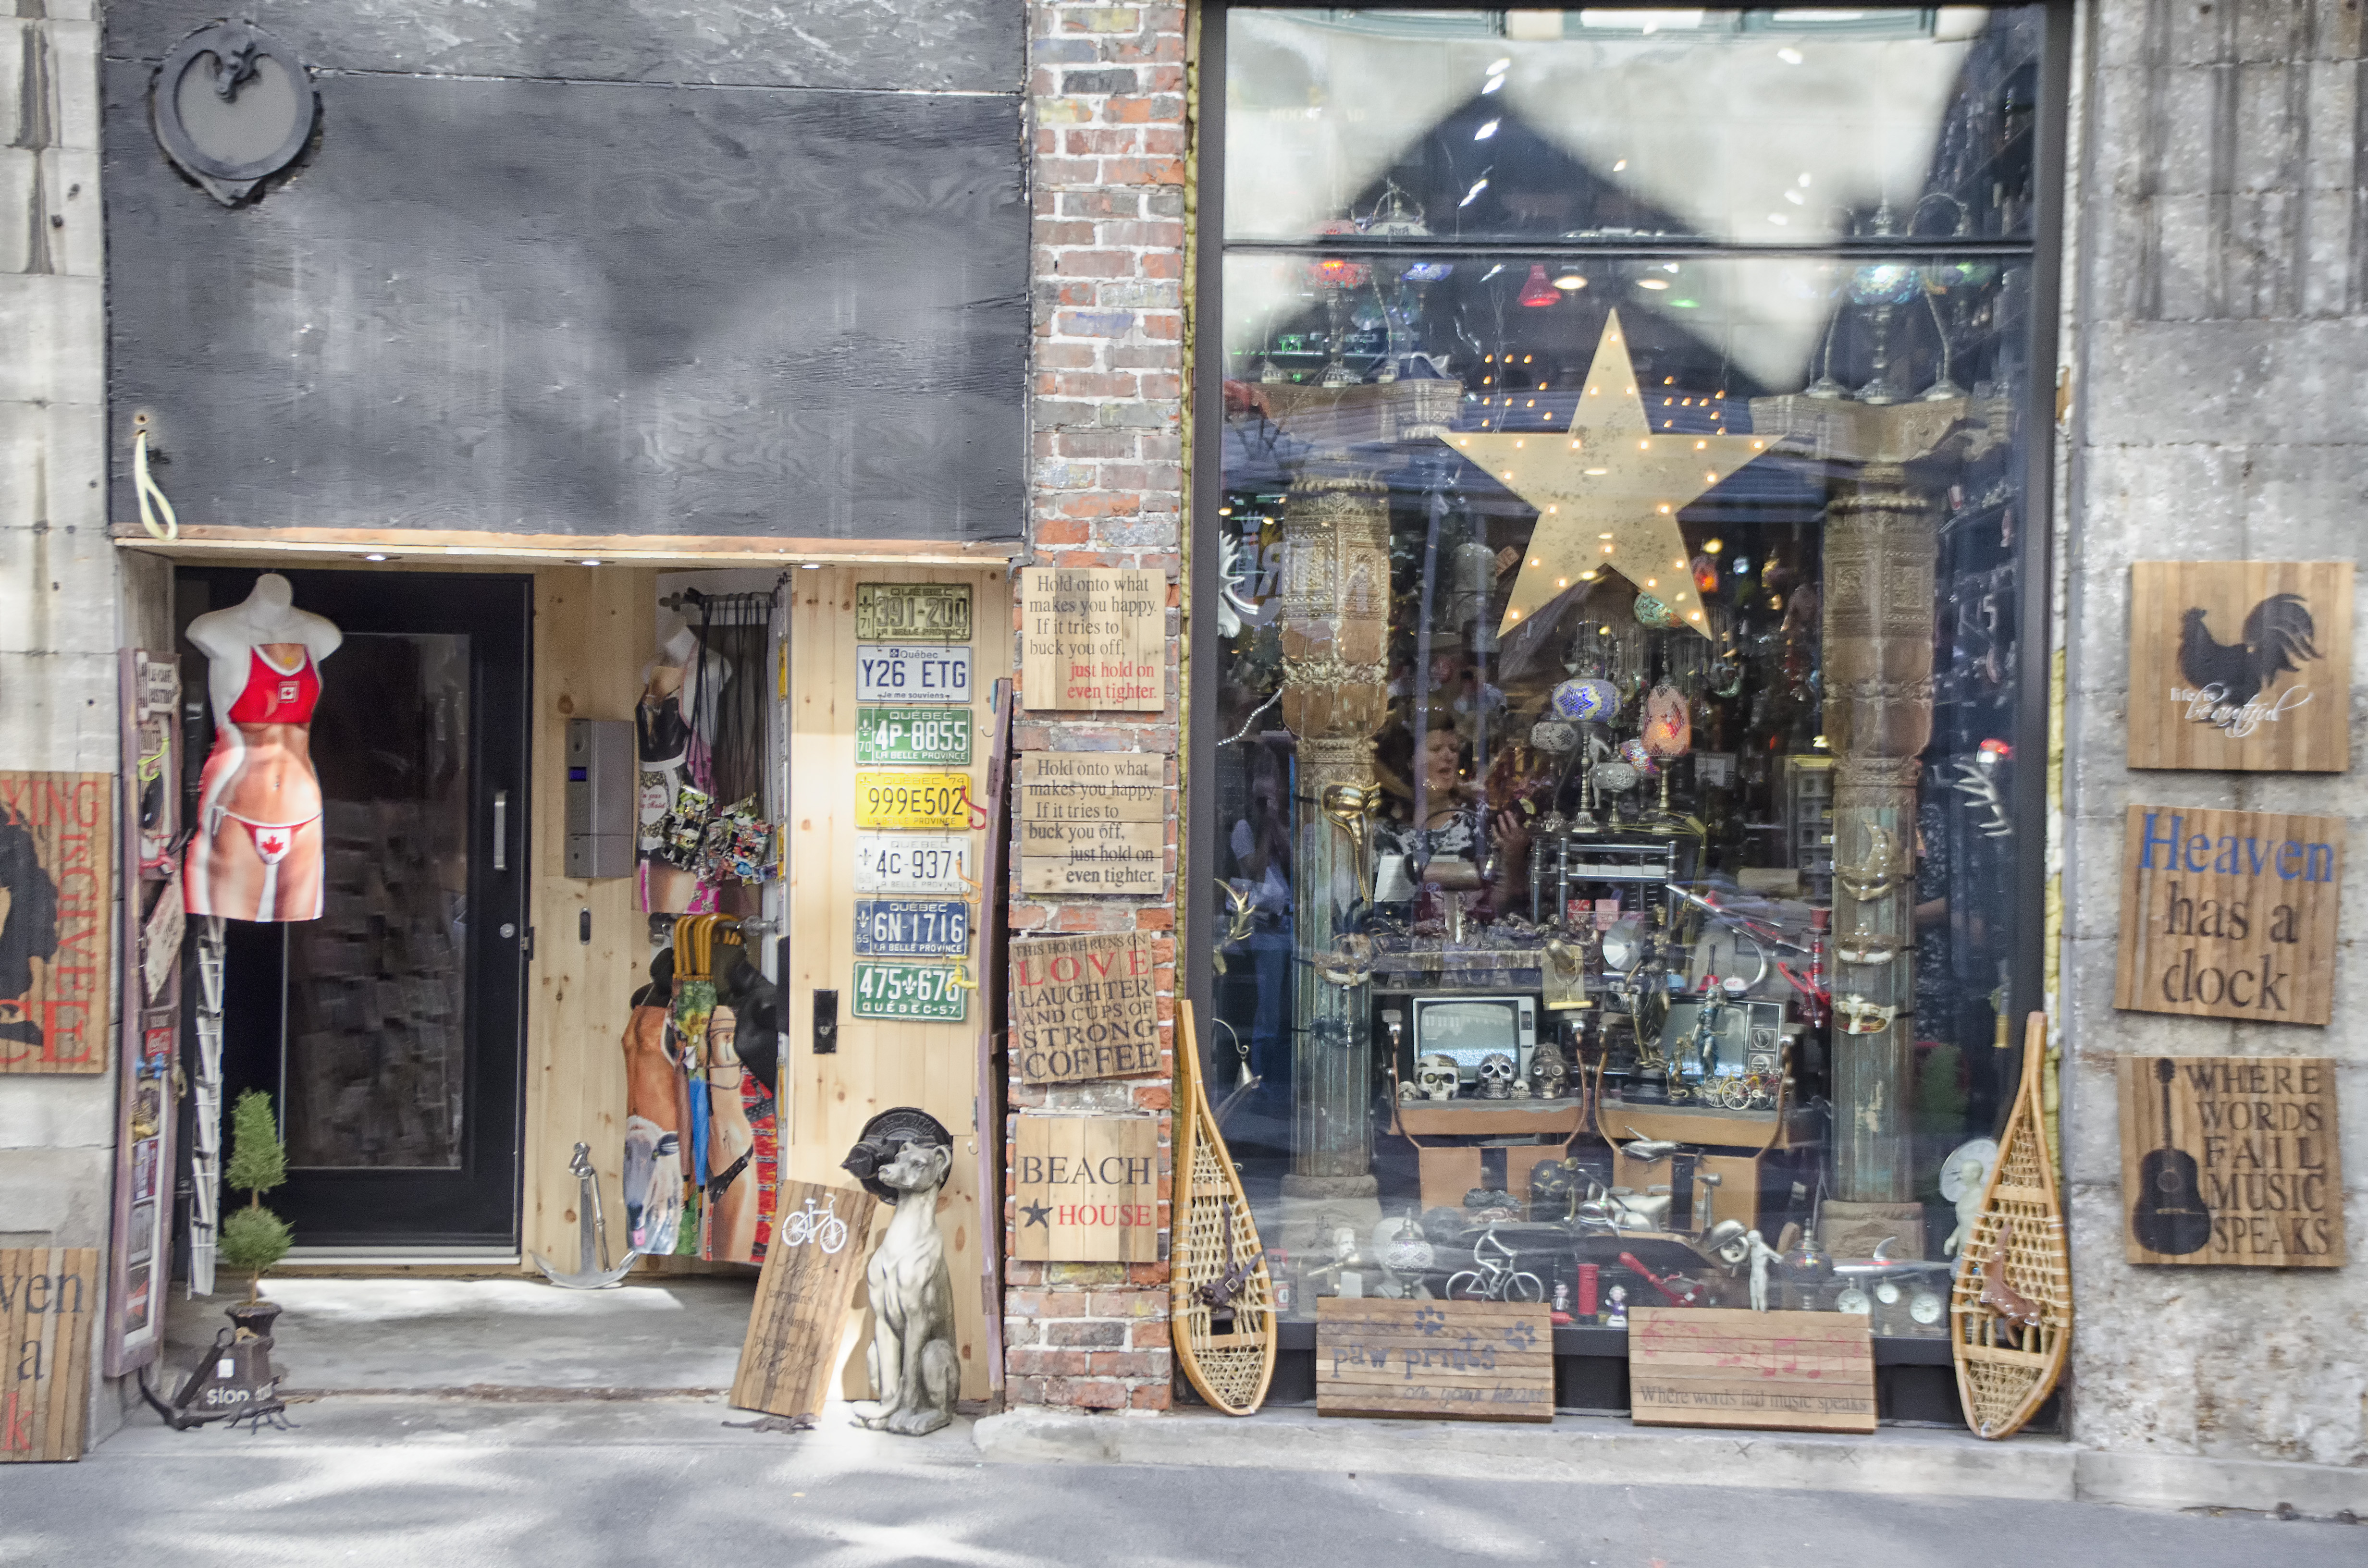
road, street, city, art, de, of, canada, mural, quebec, montreal, ville, urban area, display window